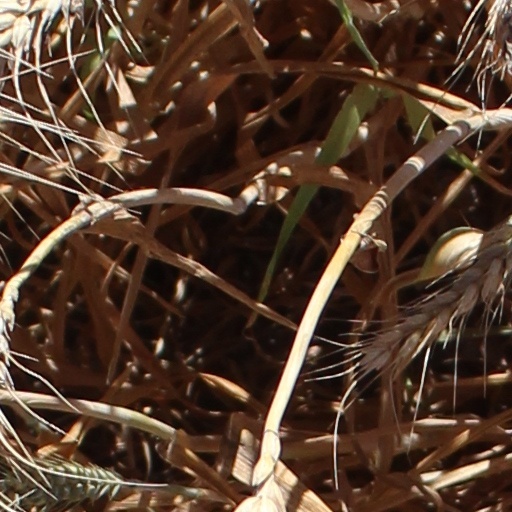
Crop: wheat